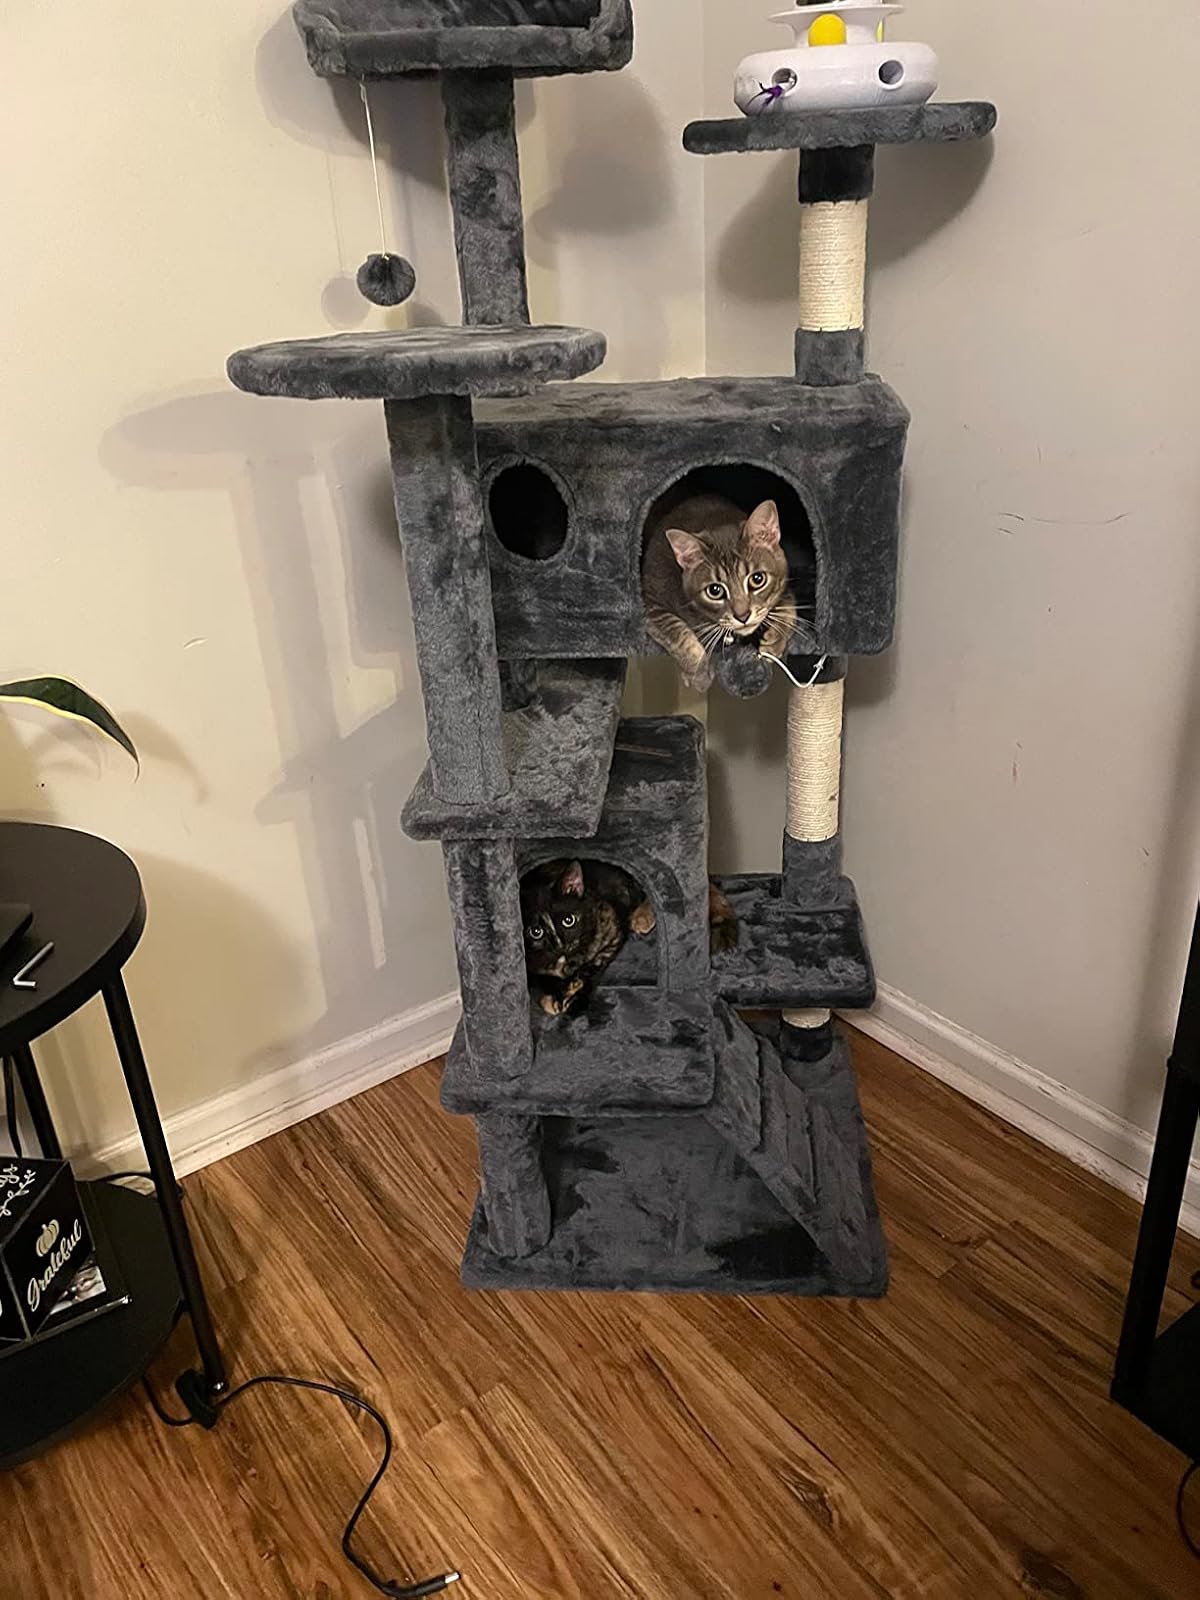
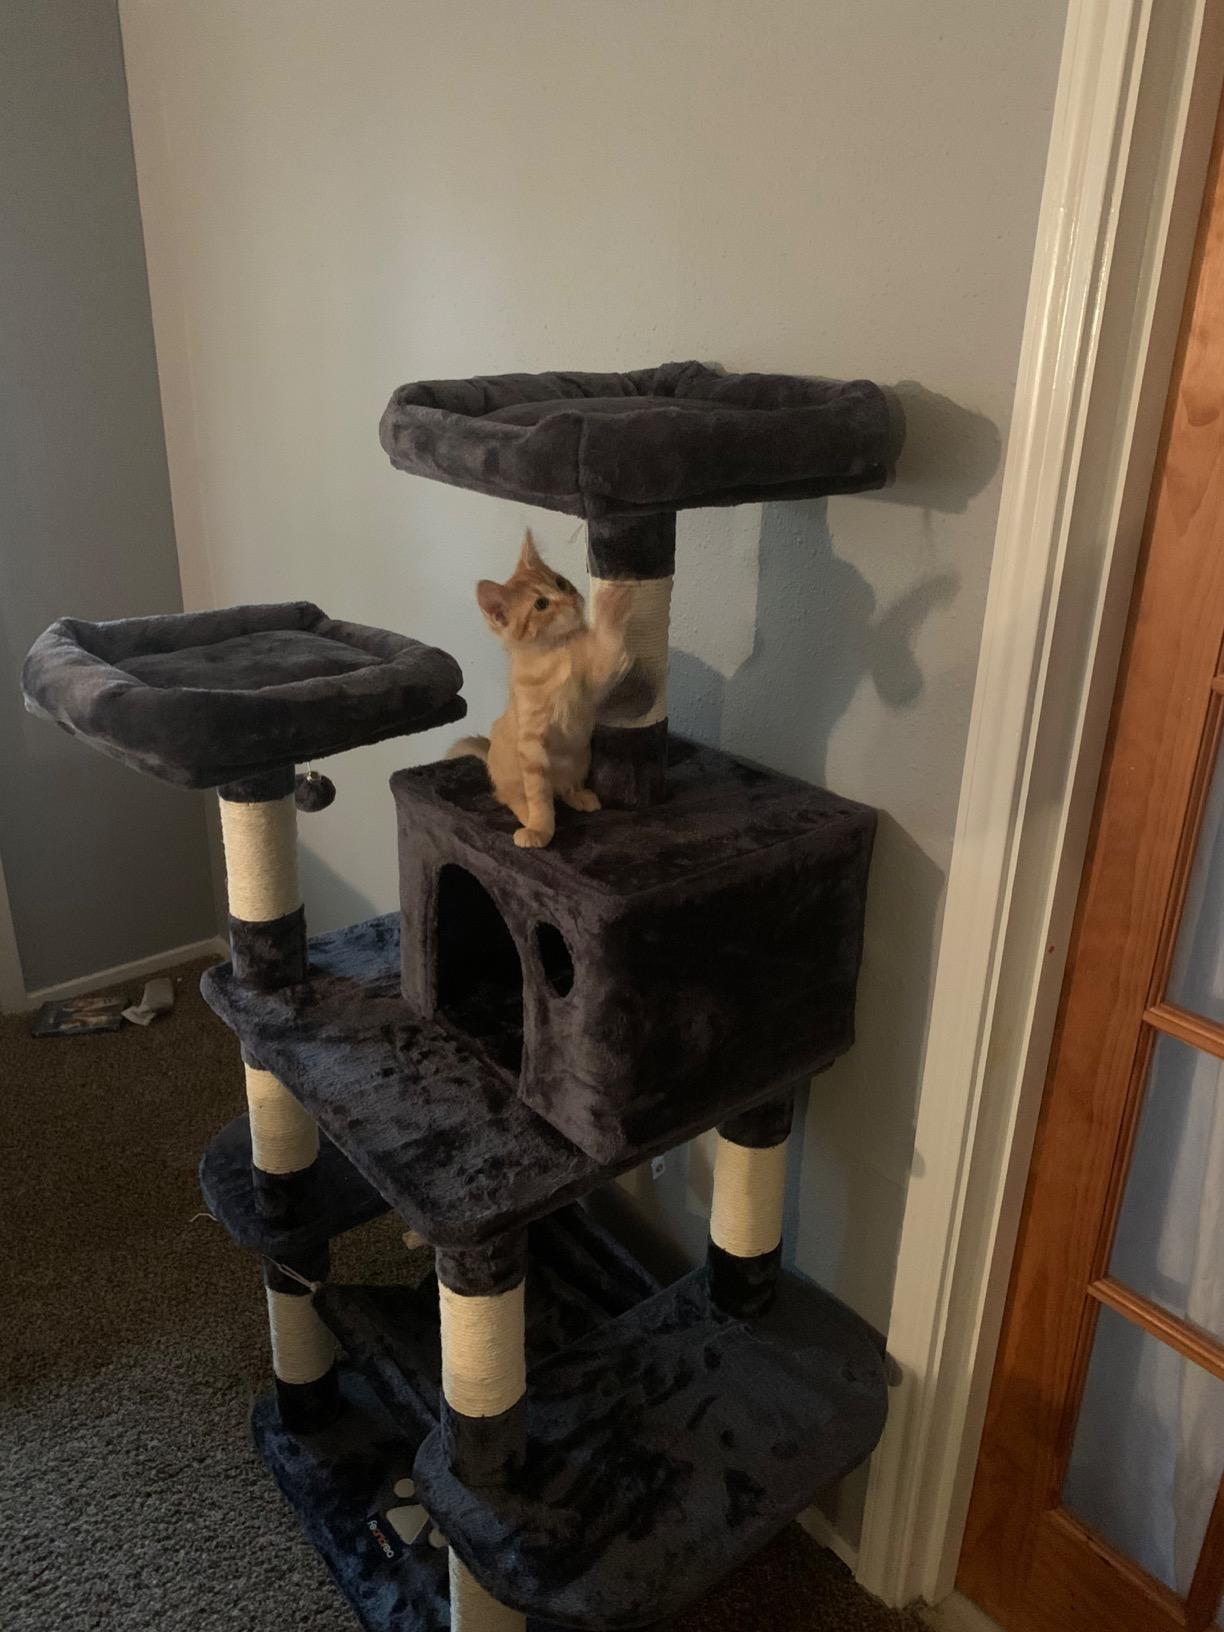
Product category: items_cat tree
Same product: no